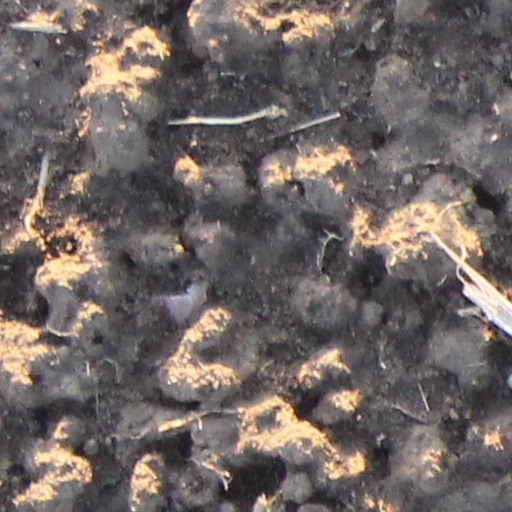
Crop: wheat